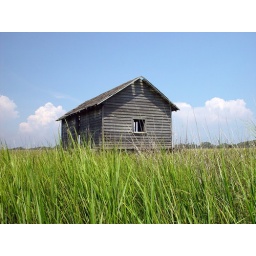
Old boat house over salt marsh, Bald Head Island, NC